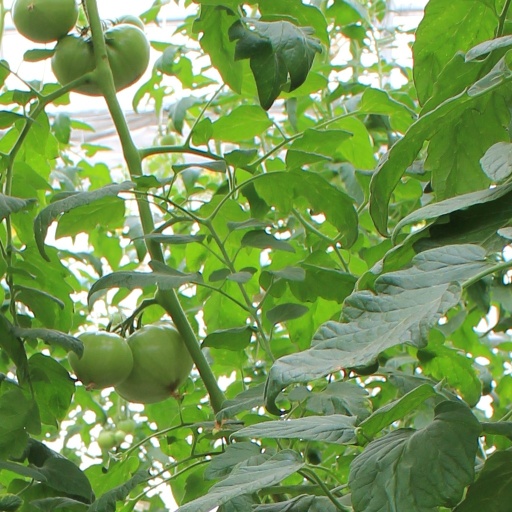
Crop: tomato